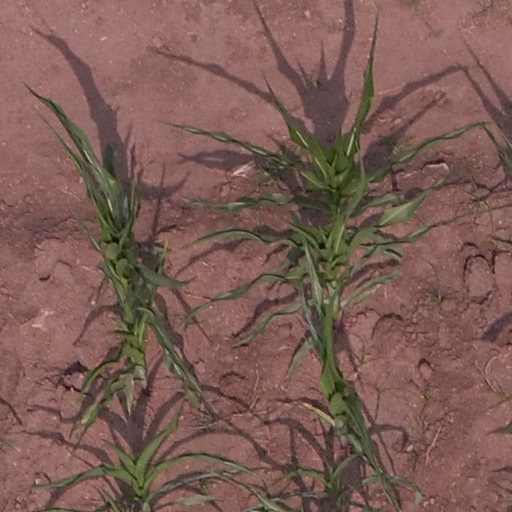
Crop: maize; corn